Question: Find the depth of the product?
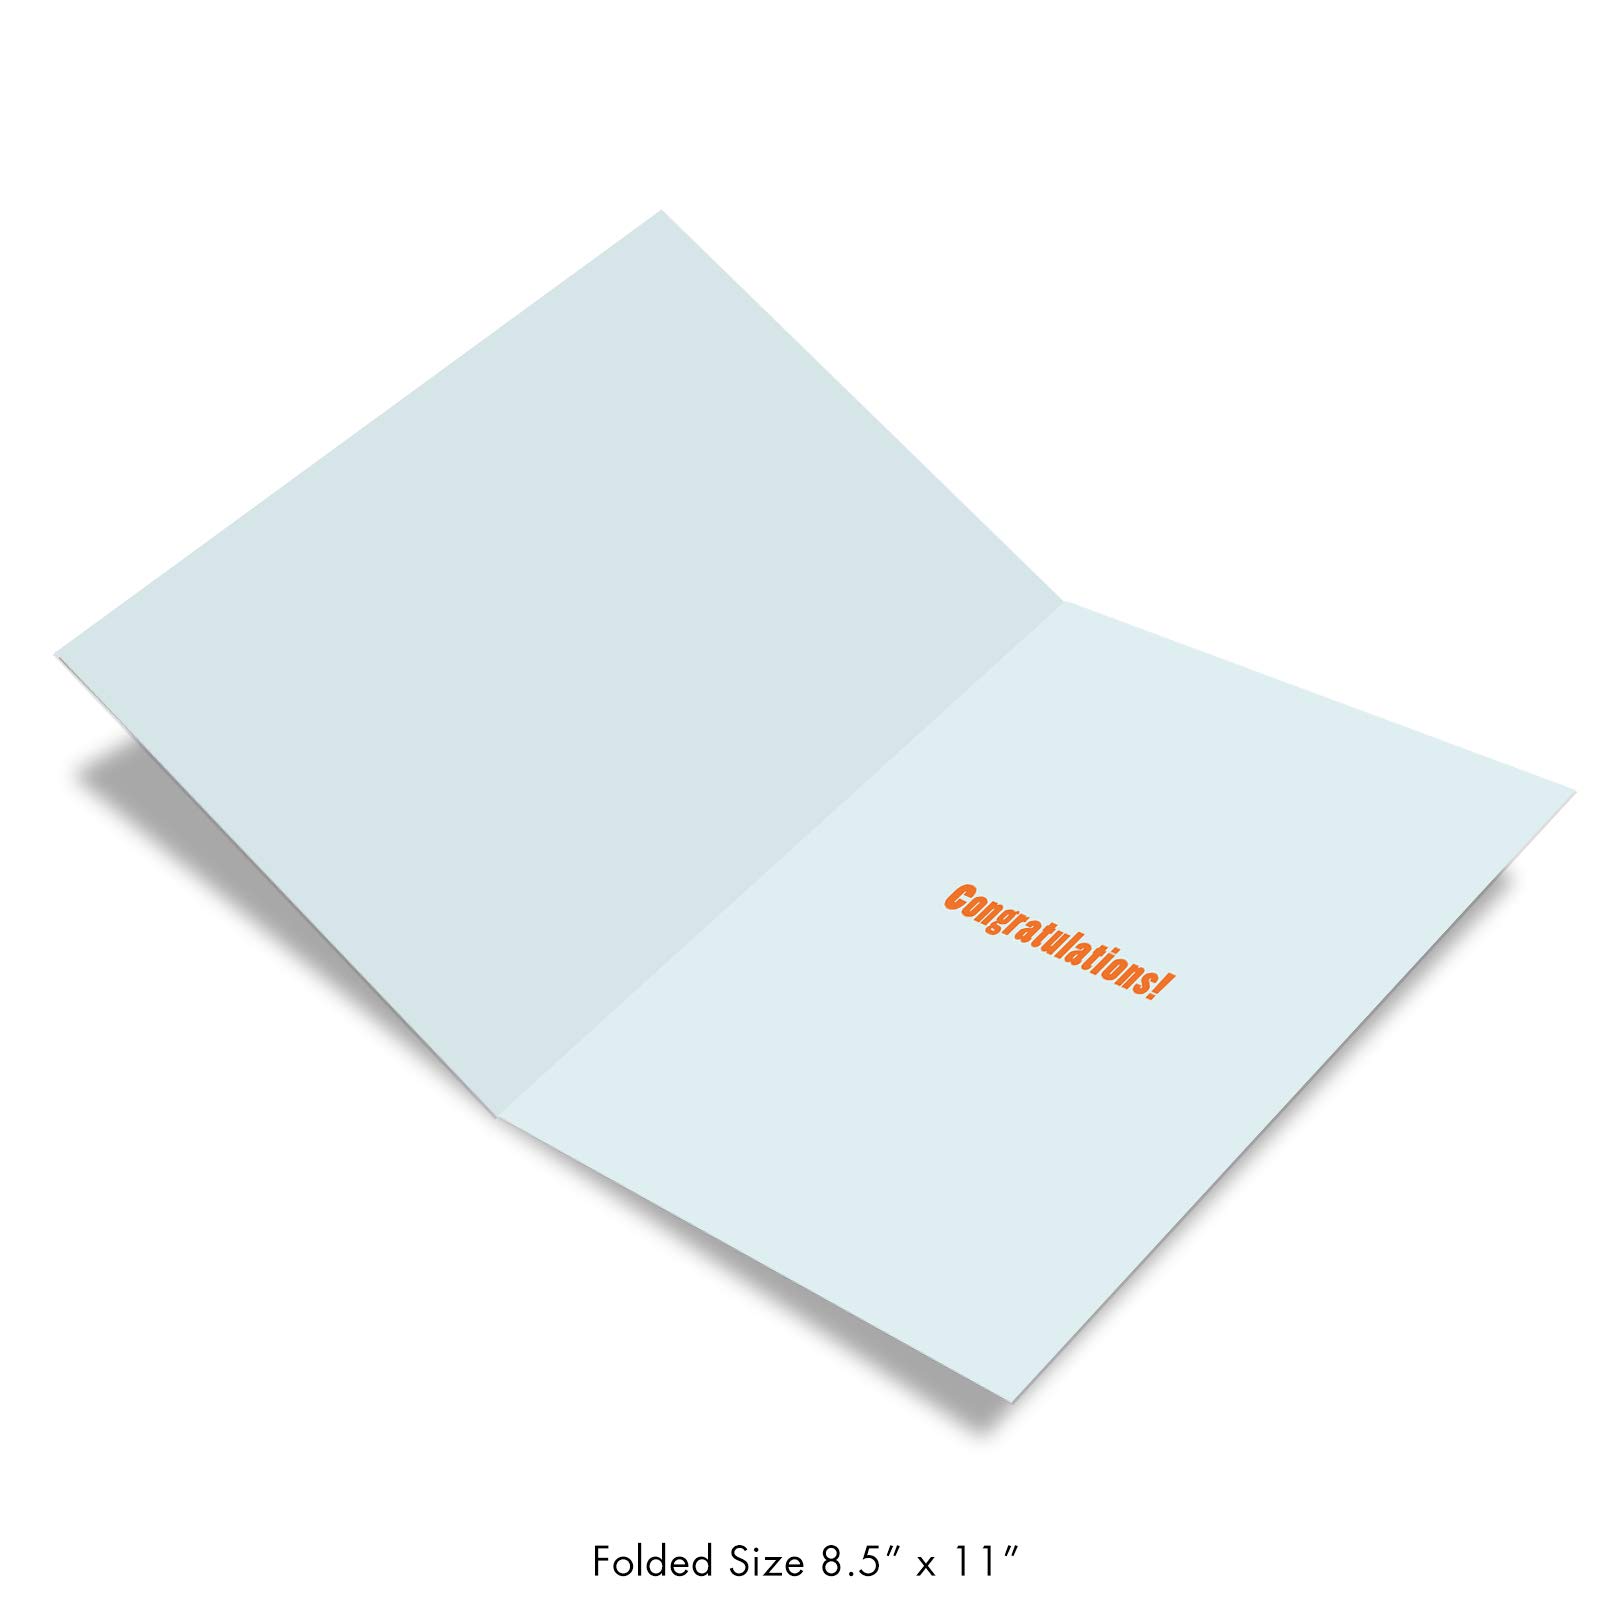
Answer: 8.5 inch